Stahly–Nissley–Kuhns Farm

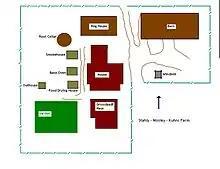
Farm plan of the Stahly–Nissley–Kuhns Farm at Amish Acres, Indiana. Based on the plan provided in the nomination documents for the Nat'l Register of Hist. Places.

The Farm represents the lifestyle of the Nappanee-area Amish during the late 19th and early 20th century. The structures themselves are illustrative of the simple architecture favored by the Amish.